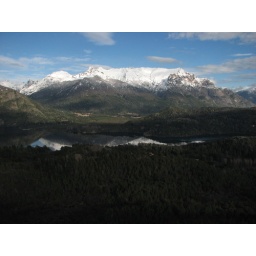
The snowy mountain reflecting in the beautiful lake from Cerro Campanario in Bariloche, Argentina